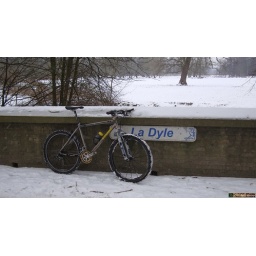
In Gastuche, on the bridge over the river Dyle